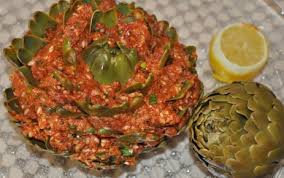
Yemek: enginar